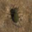
Label: beetle